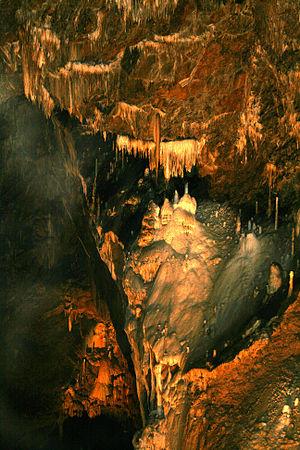
Rochefort (Belgique) - La grotte de Lorette.
Rochefort est une ville francophone de Belgique située en Région wallonne dans la province de Namur, aux confins de la Famenne, de la Calestienne et de l'Ardenne. Arrosée par la Lomme, elle se trouve à 105 km au sud de Bruxelles.
La grotte de Lorette-Rochefort ou grotte de Rochefort, une grotte à concrétions, a été creusée par la Lomme. Si l'existence de grottes à Rochefort est déjà mentionnée par l'Abbé de Feller en 1771 et par Jean Kickx et Adolphe Quételet en 1822, c'est en 1865 que la grotte de Rochefort est officiellement découverte par Alphonse Collignon. Elle est située à Rochefort et ouverte au public depuis 1870. La plus grande salle de la grotte, la « salle du Sabbat » mesure 39 mètres de haut. La température constante à l'intérieur se situe aux environs de 10 degrés toute l'année. La grotte offre un endroit où dormir aux chauves-souris, et il y a aussi quelques petits insectes et des araignées dans la grotte. La Lomme, qui autrefois coulait dans les grottes, coule maintenant dans les parties basses de la montagne. Les poissons qui pourraient être dans l'eau ne survivent que quelques jours.